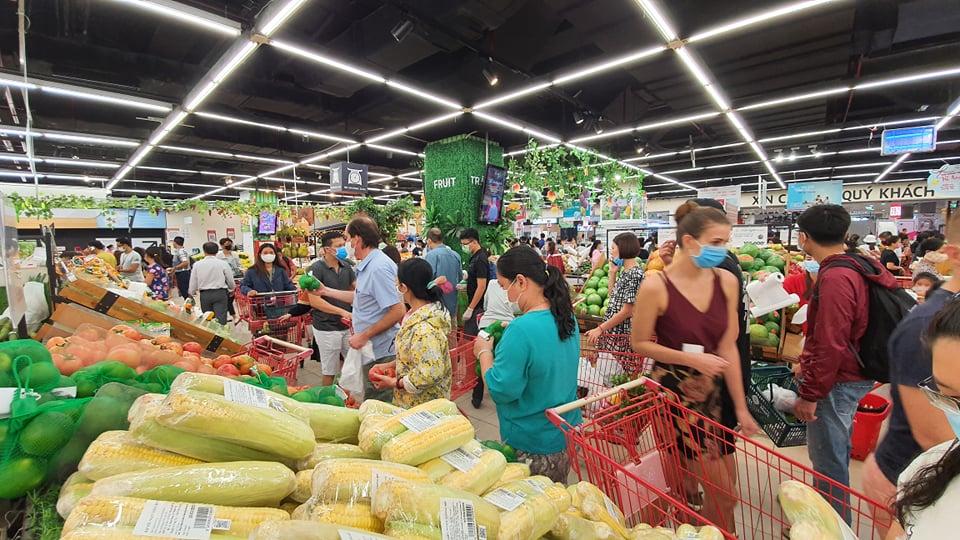
bên trong siêu thị đang có sự xuất hiện của nhiều người